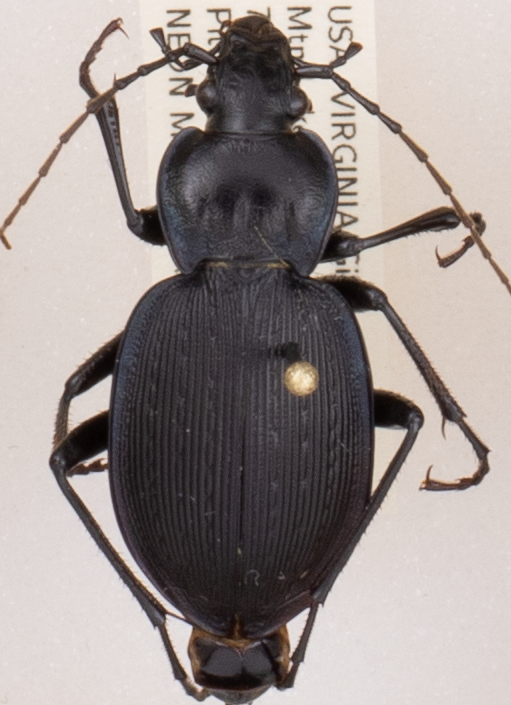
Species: Carabus goryi
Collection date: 2019-07-16
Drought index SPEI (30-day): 0.274
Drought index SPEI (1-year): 2.09
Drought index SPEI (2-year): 2.09